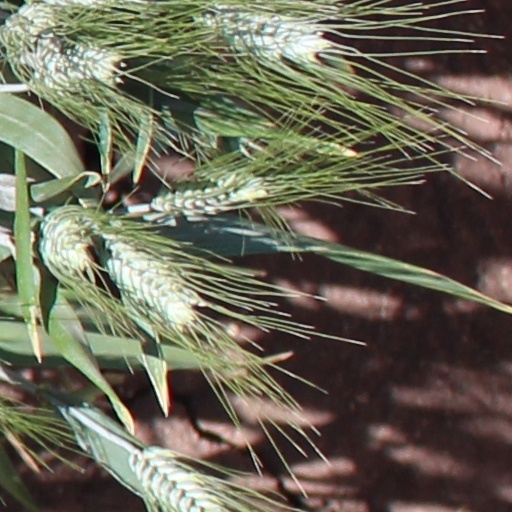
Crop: wheat